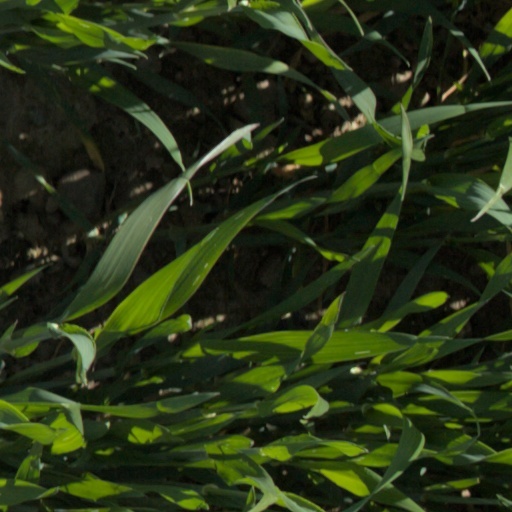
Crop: wheat